Color in Chinese culture

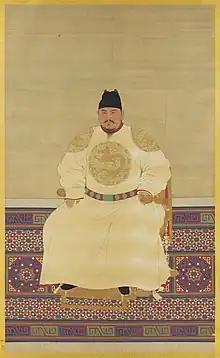
Portrait of the Hongwu Emperor in a silk yellow dragon robe embroidered with the Yellow Dragon

Yellow is considered the most beautiful and prestigious color. The Chinese conception of yellow is inclusive of many shades considered tan or brown in English, and its primary association is with the earth rather than the sun. It was formerly inclusive of many oranges, although speakers of modern Standard Mandarin increasingly map their use of to shades corresponding to English yellow. The Chinese saying "Yellow generates yin and yang" implies that yellow is the center of everything. Associated with but ranked above brown, yellow signifies neutrality and good luck. Yellow is sometimes paired with red in place of gold.